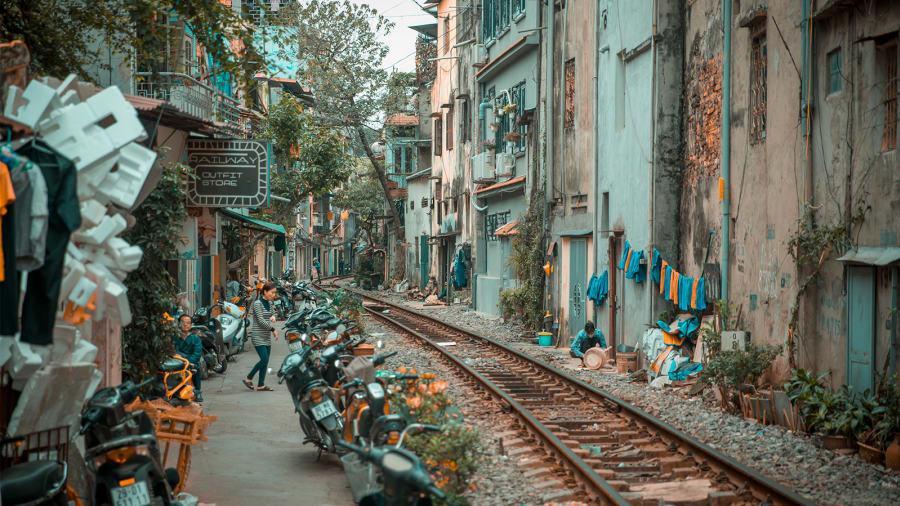
có những chiếc xe máy đang được dựng ở gần đường tàu